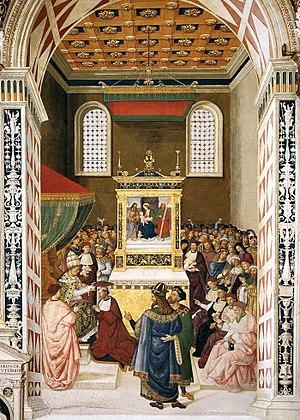
Un cardinal est un haut dignitaire de l'Église catholique choisi par le pape et chargé de l'assister. Il fait partie du Collège des cardinaux. Le titre précis est cardinal de la Sainte Église romaine ; les cardinaux forment la plus haute sphère de l'Église romaine.